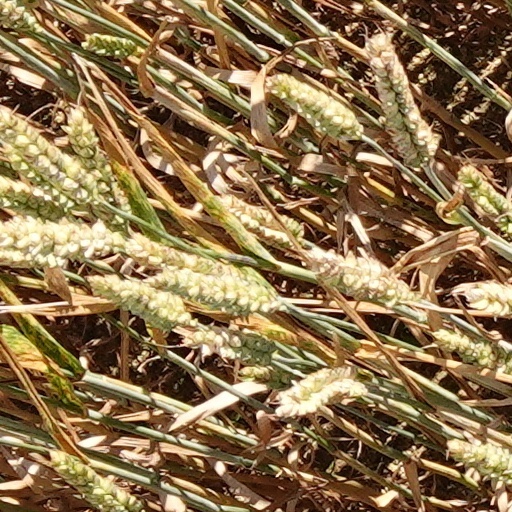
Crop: wheat